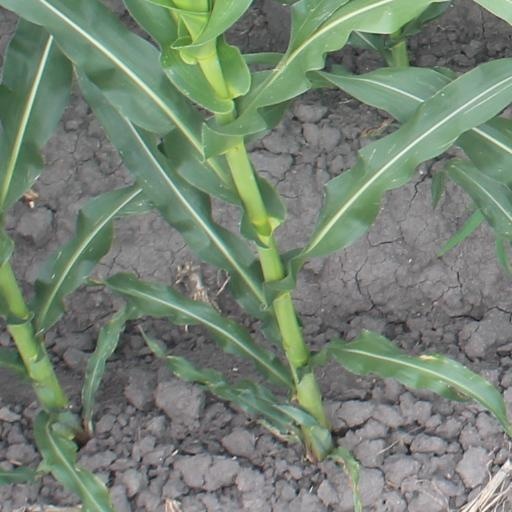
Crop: maize; corn